Science for Life Laboratory

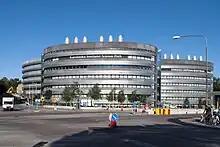
Science for Life Laboratory at Karolinska Institutet Campus Solna

SciLifeLab (Science for Life Laboratory) is a Swedish national center for large-scale research and one of the largest molecular biology research laboratories in Europe at the forefront of innovation in life sciences research, computational biology, bioinformatics, training and services in molecular biosciences with focus on health and environmental research. The center combines frontline technical expertise with advanced knowledge of translational medicine and molecular bioscience.